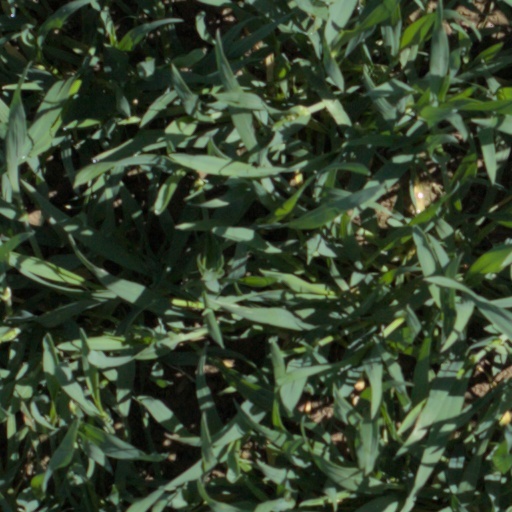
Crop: wheat